Answer in natural language. Considering the relative positions, where is Window with respect to black rectangular stone countertop? Choose between the following options: left or right
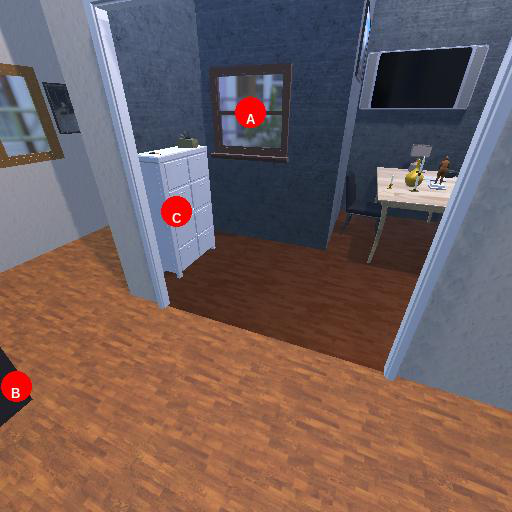
<answer>right</answer>